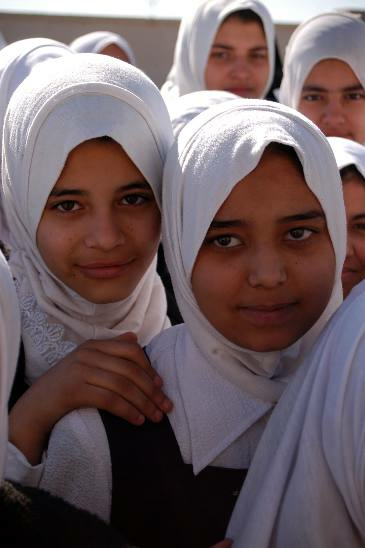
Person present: Yes